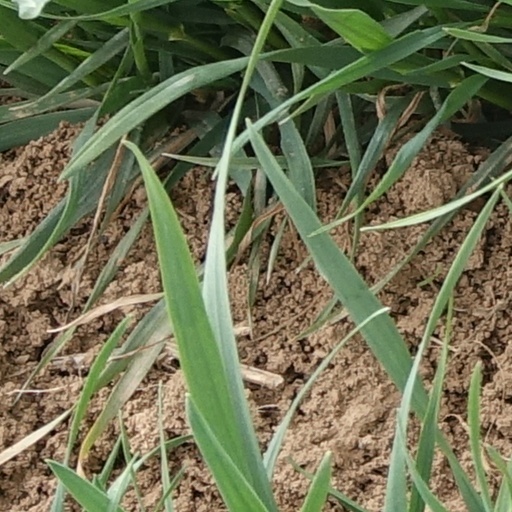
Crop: wheat